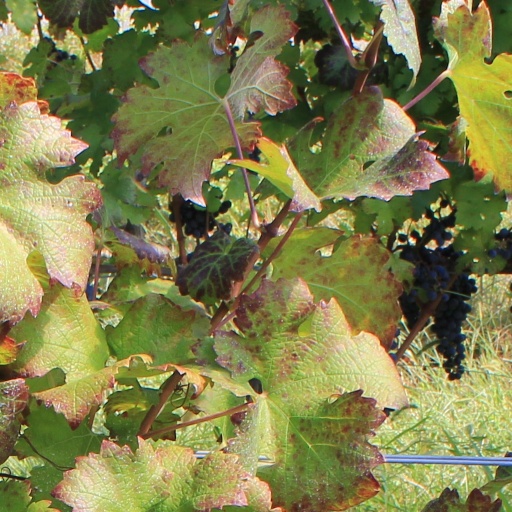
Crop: grape